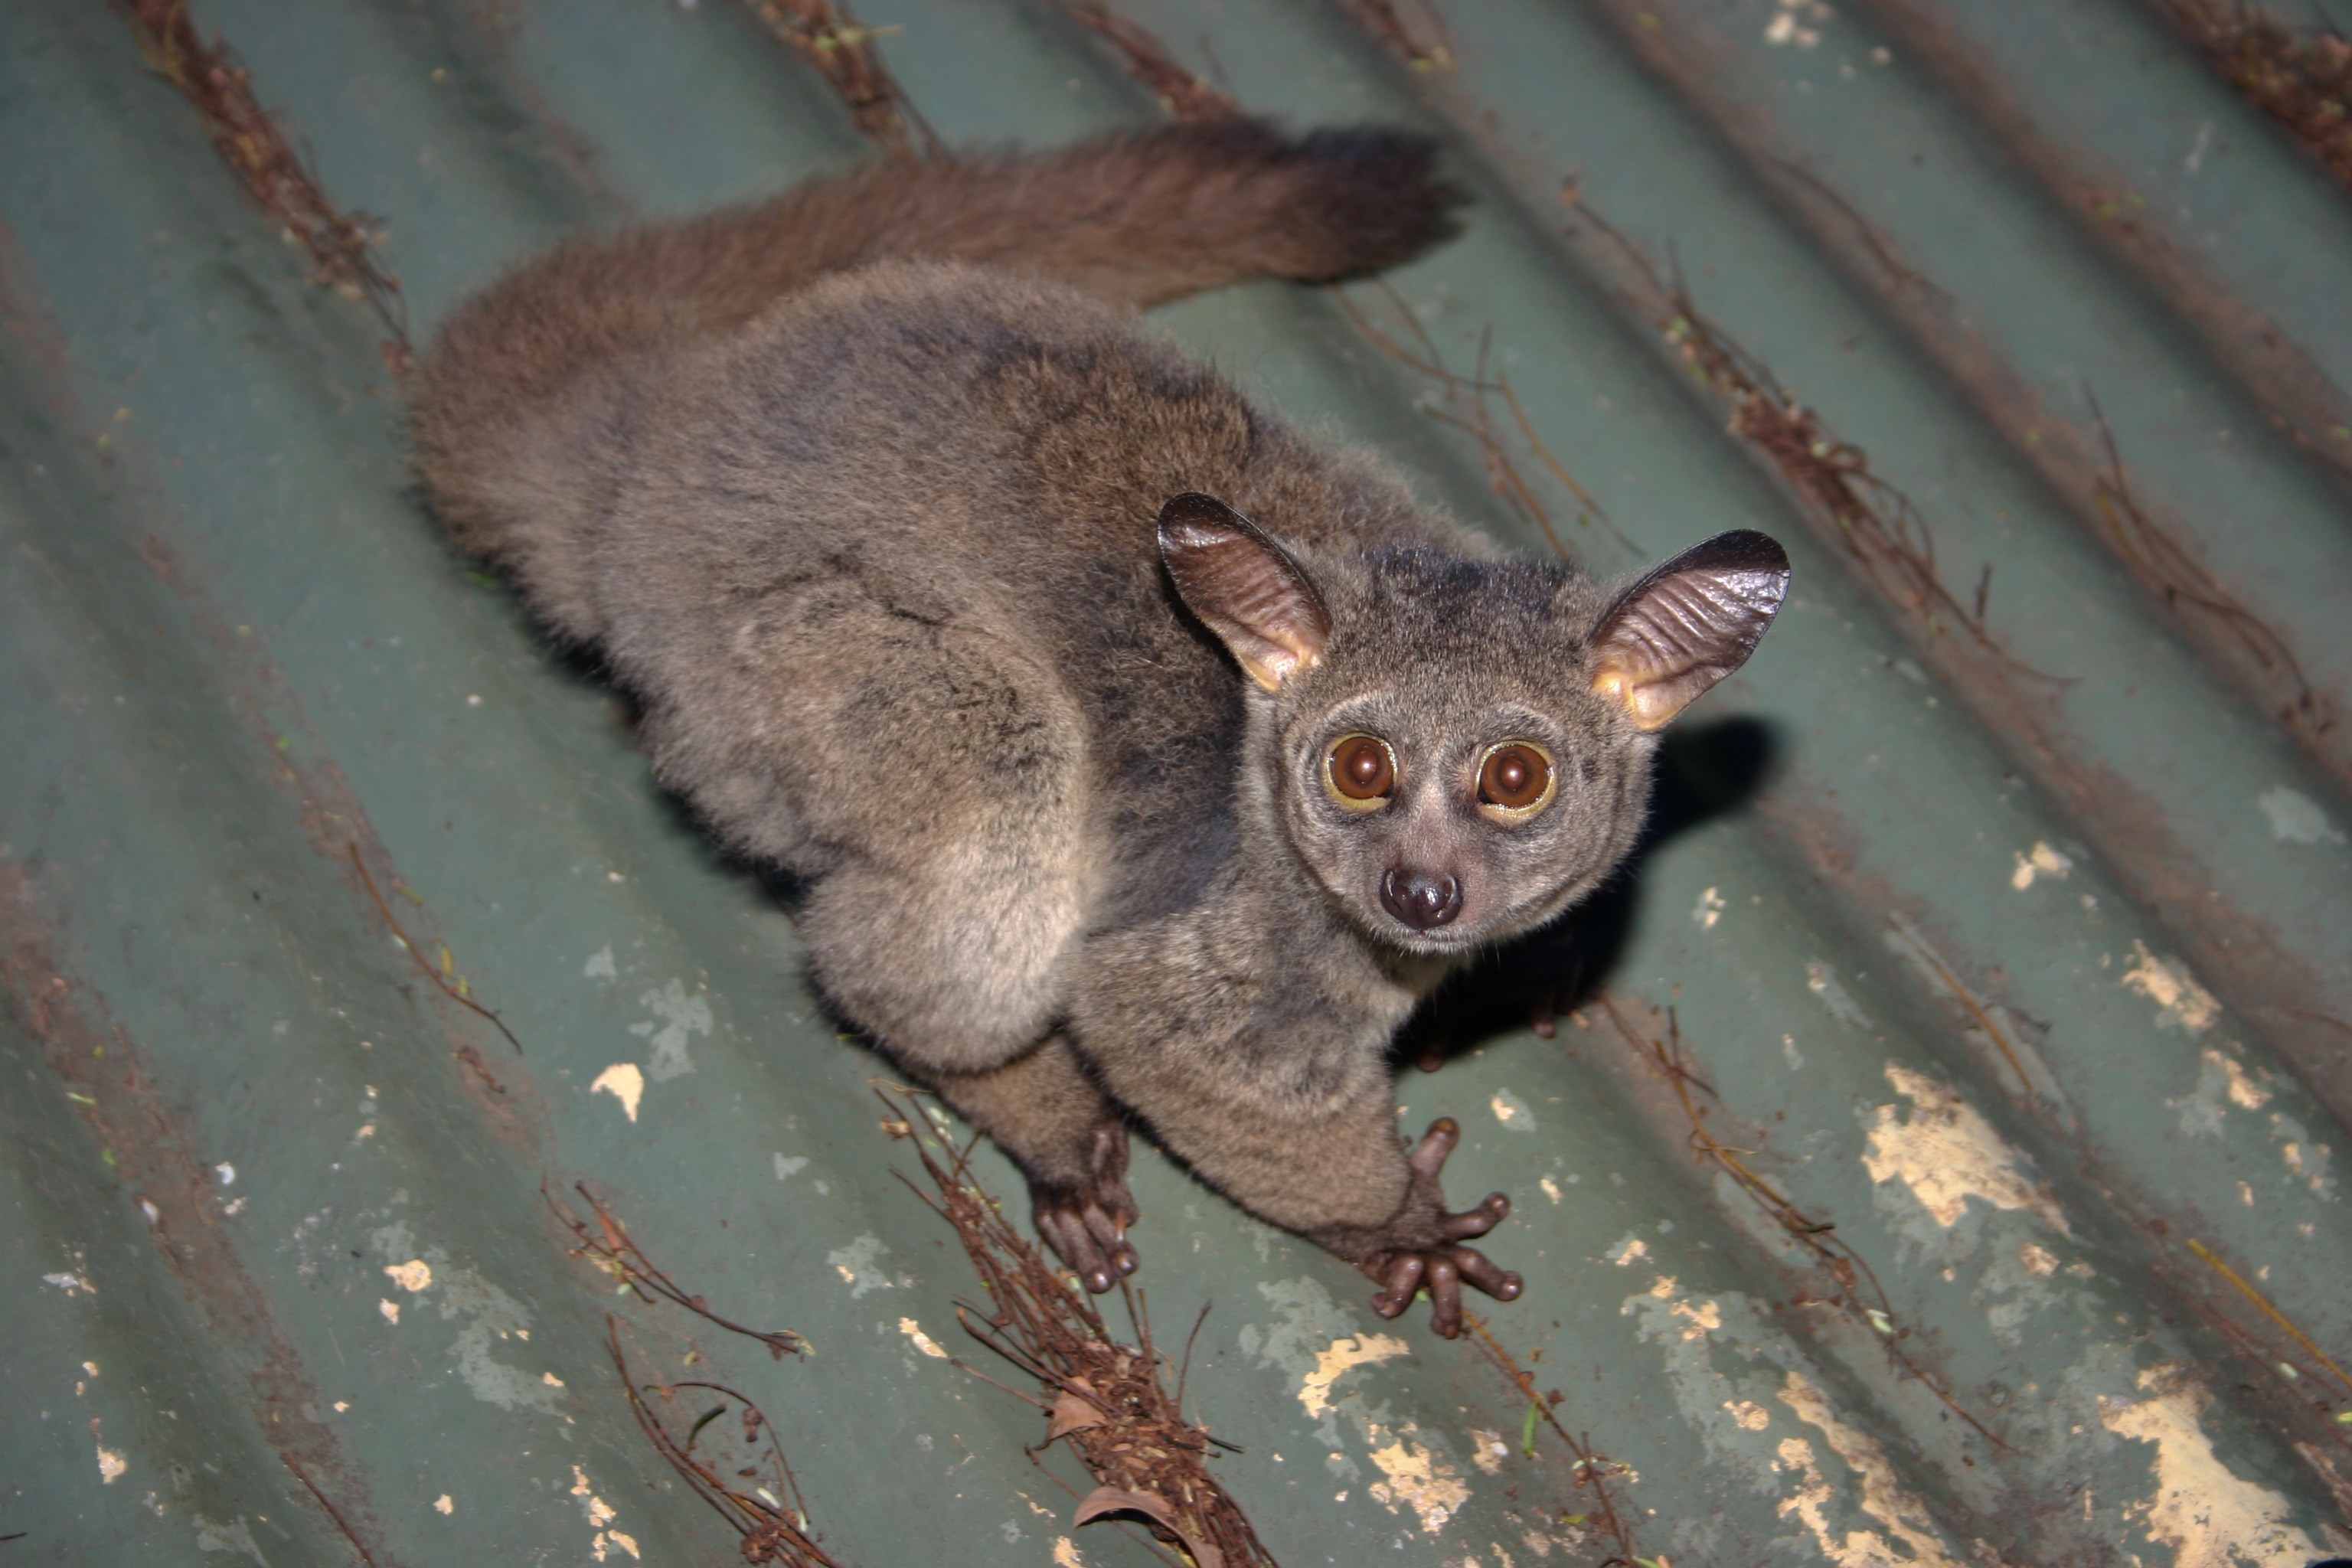
wildlife, cat, africa, mammal, possum, fauna, whiskers, vertebrate, nocturnal, big eyes, swaziland, bushy tail, viverridae, kinkajou, large ears, galago, bush baby, corrugated metal roof